Pilosella aurantiaca

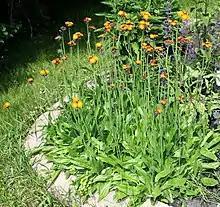
Showing dense habit and flowering.

"P. aurantiaca" is widely grown as an ornamental plant in gardens for its very decorative flowers. It is often used in wildflower gardens because its bright orange flowers are highly attractive to a wide array of pollinators.